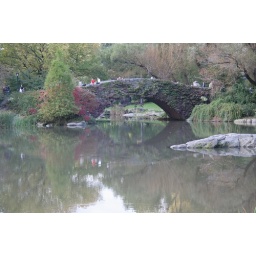
bridge in water